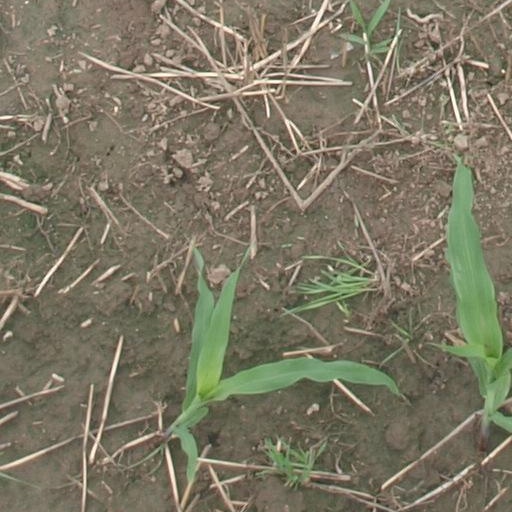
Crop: maize; corn